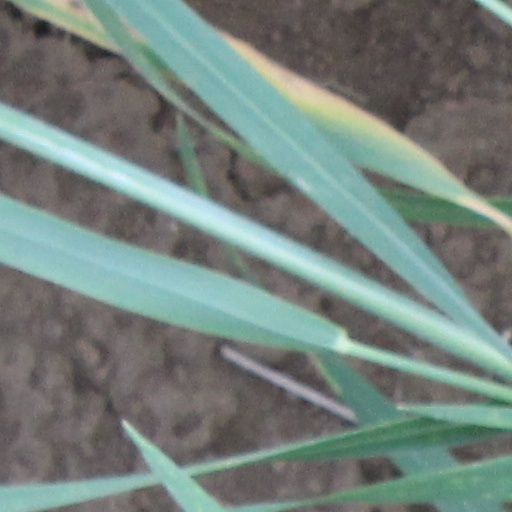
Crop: wheat